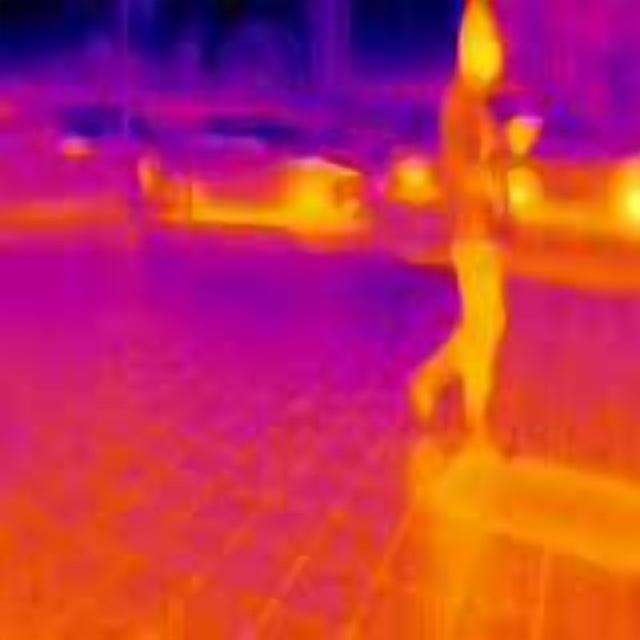
Detected objects:
label: person